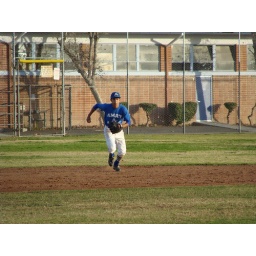
Dom fielding a ground ball in winter league championship game.